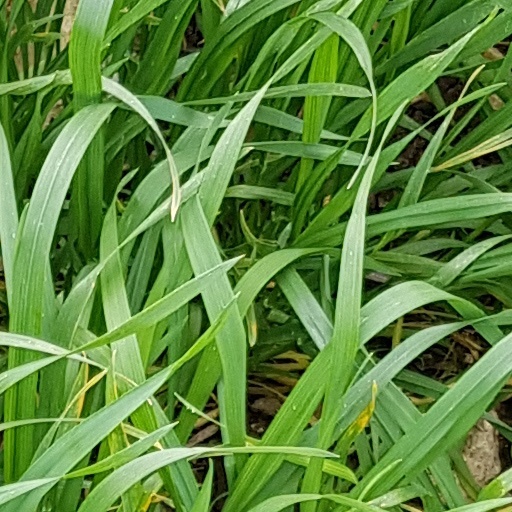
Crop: wheat